George Wood (baseball)

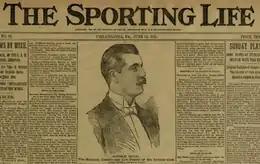
Wood on front page of "The Sporting Life", June 20, 1891

In 1881, the National League admitted a new club in Detroit, Michigan, which became known as the Detroit Wolverines. Frank Bancroft, who had been Wood's manager in Worcester, was hired as the manager of the new club, and Wood quickly agreed to join Bancroft in Detroit. Wood joined the Wolverines for their inaugural season in 1881 and remained a starter for the club through the 1885 season.